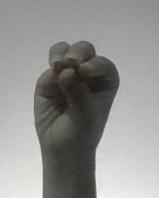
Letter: ha